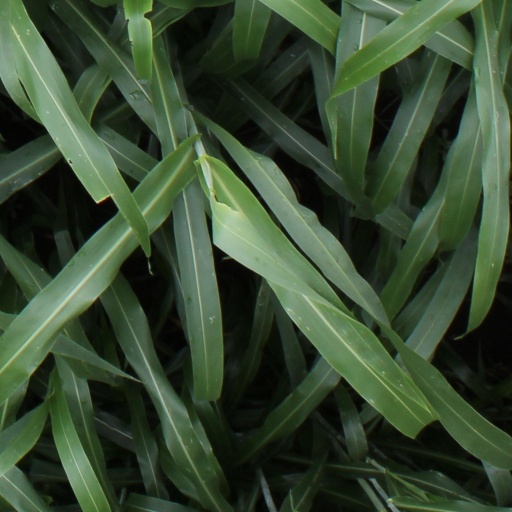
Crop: sorghum